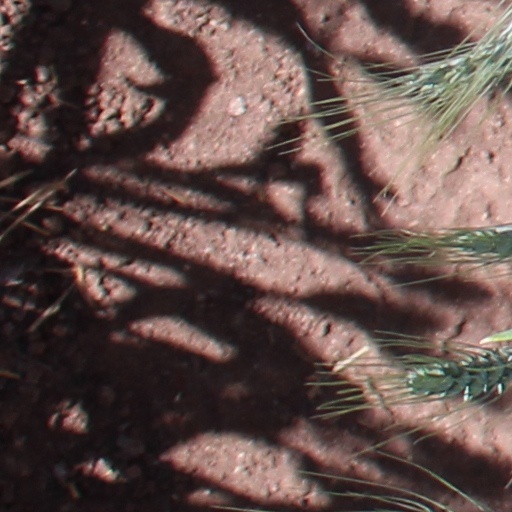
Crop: wheat